Transportation in San Diego County

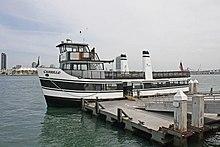
The Cabrillo ferry at the Coronado Ferry Landing

The Coronado Commuter Ferry takes morning and afternoon commuters across San Diego Bay from Broadway Pier and the Coronado Ferry Landing. San Diego Harbor Excursion operates ferry shuttles directly to and from the Broadway Pier, San Diego, the Coronado Ferry Landing and the Fifth Avenue Landing.